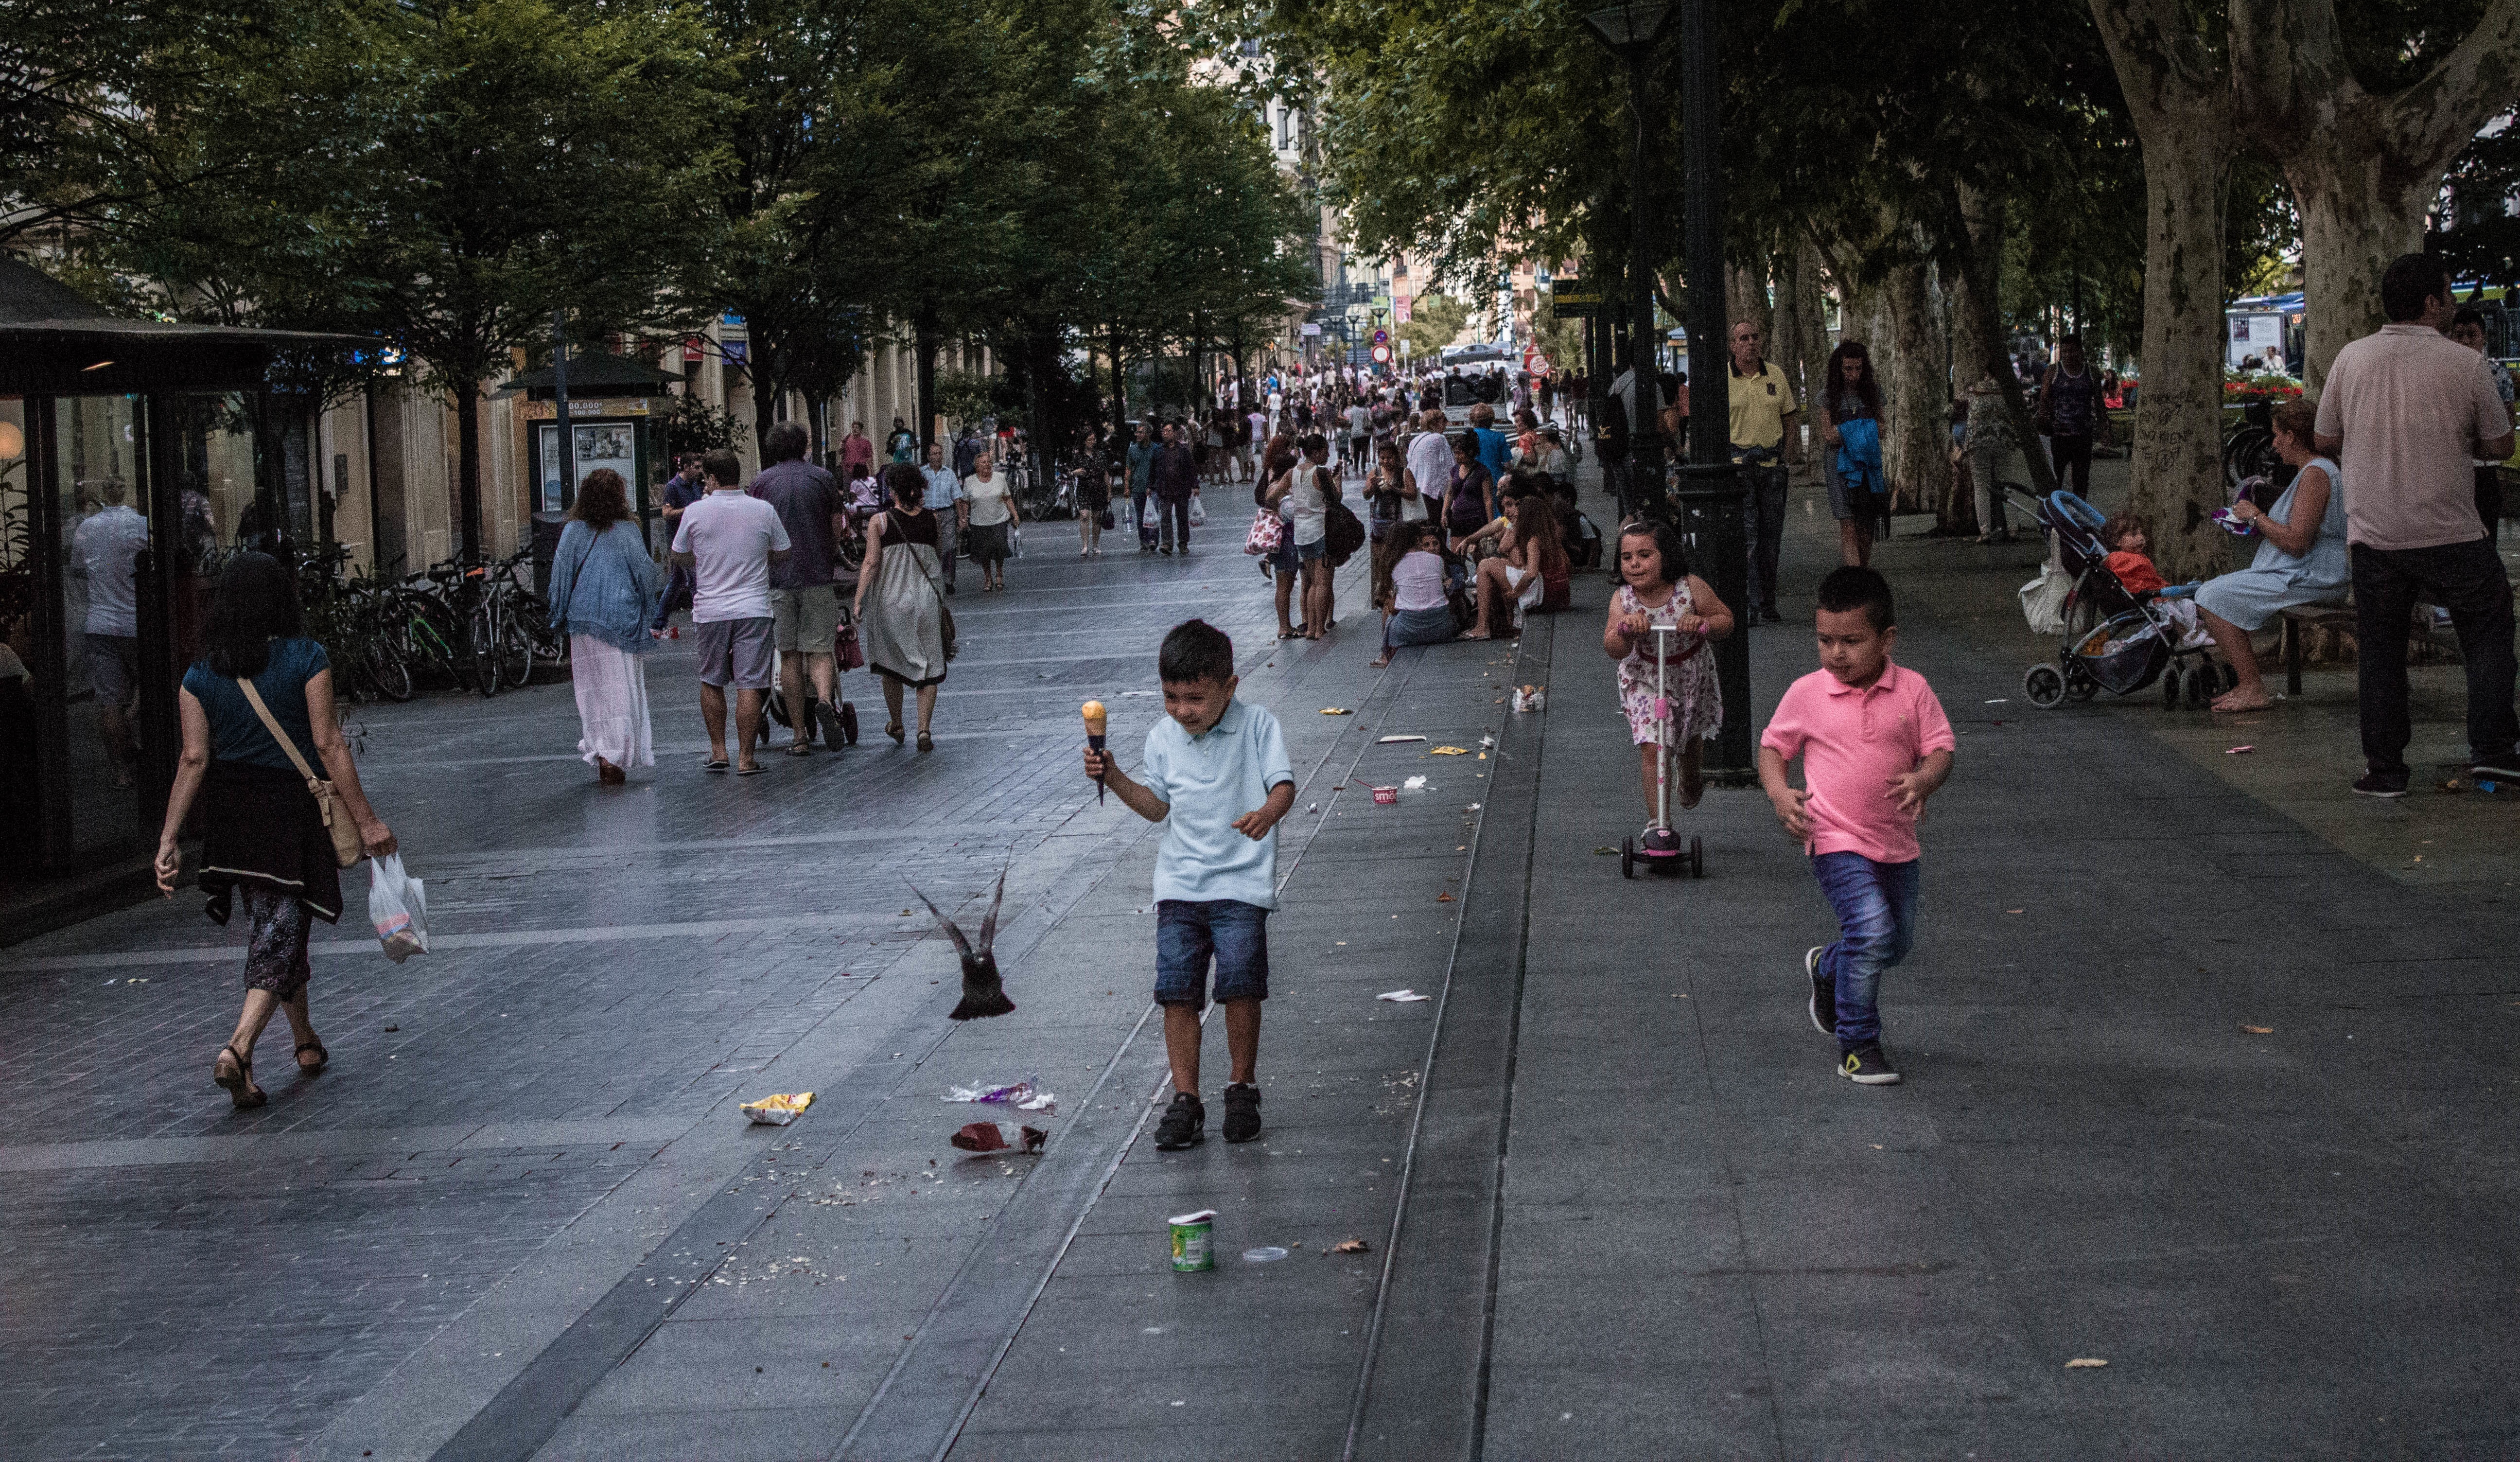
pedestrian, road, street, crowd, spring, infrastructure